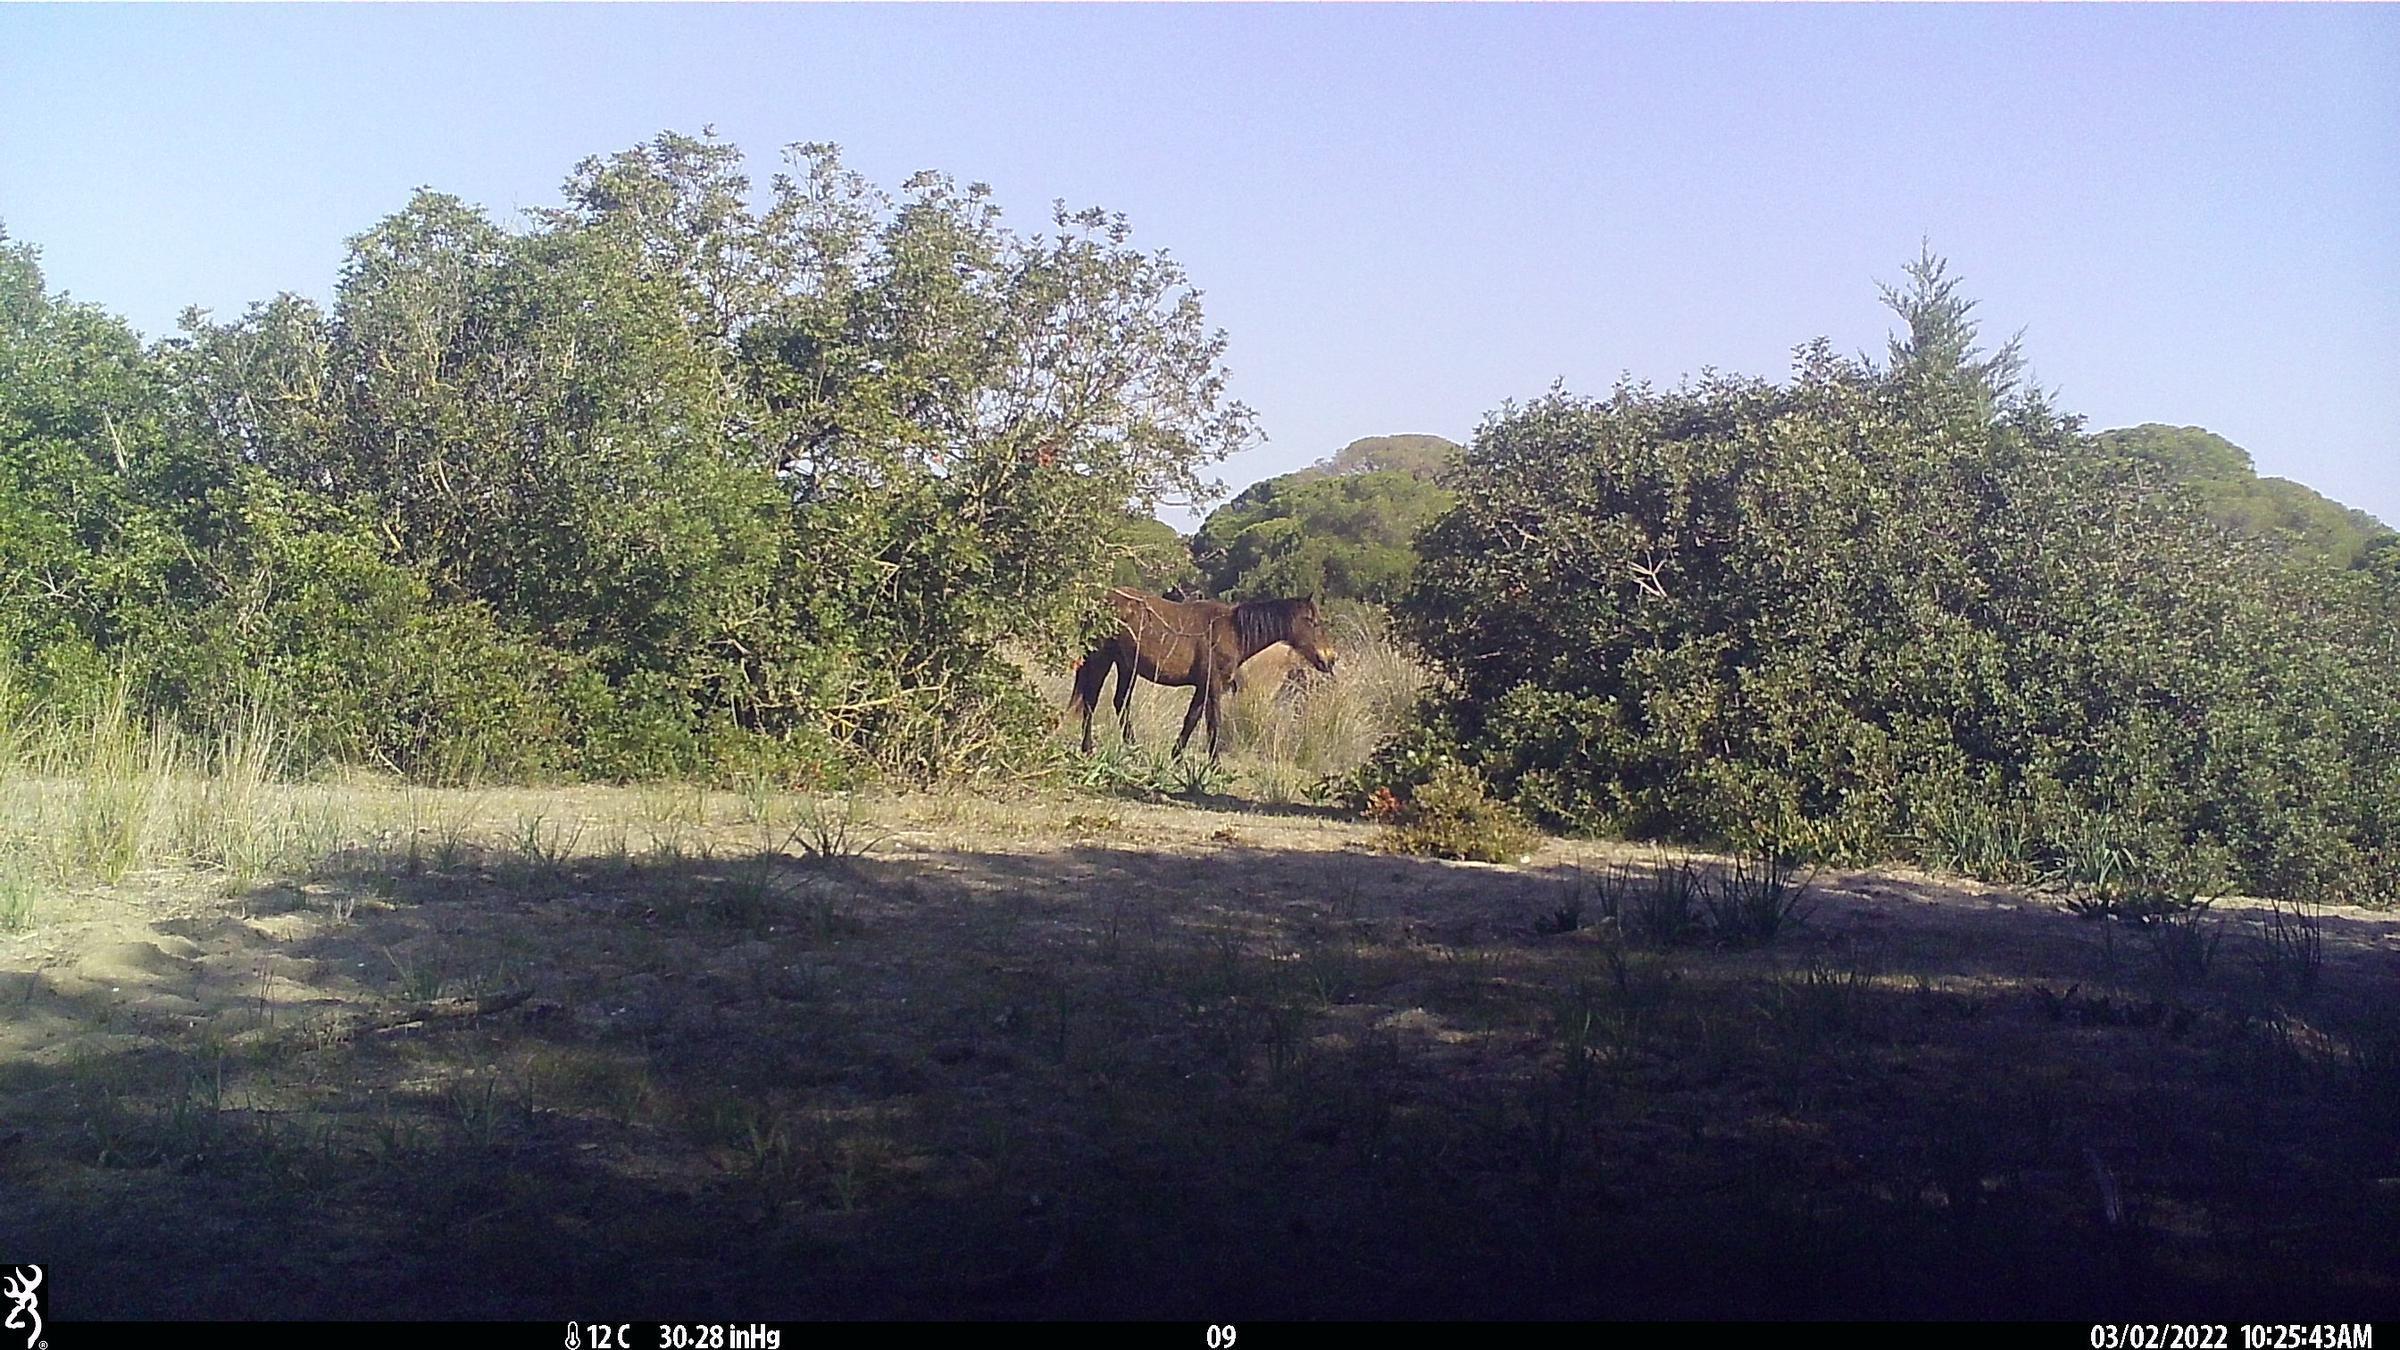
Species: Equus sp